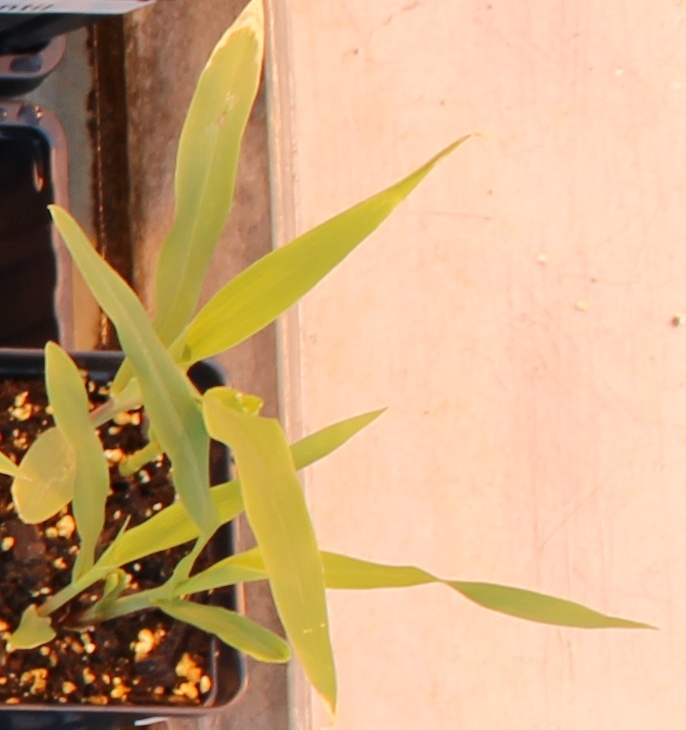
Label: Corn